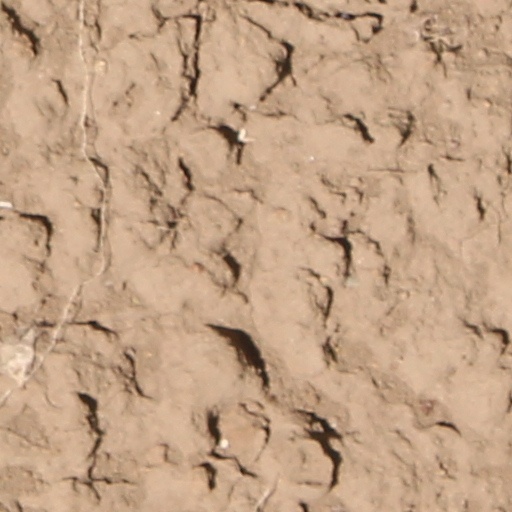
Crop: wheat